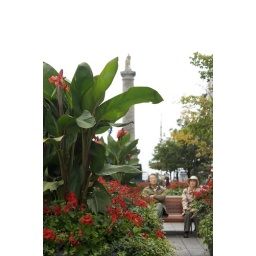
Some nice flowers in Old Montreal on a road with a lot of restaurants -- I forget what it's called.